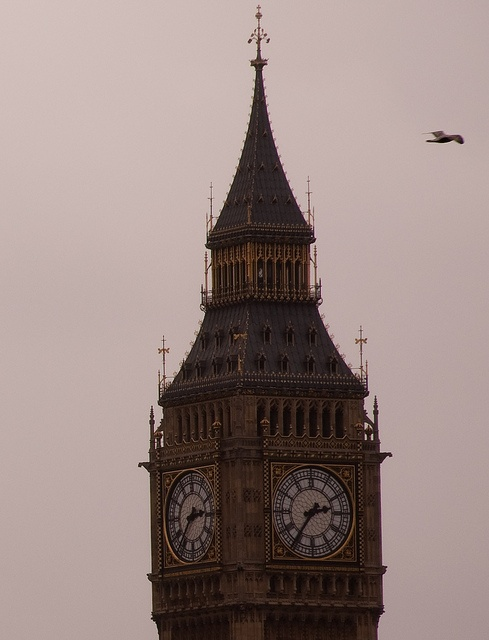
The infamous Big Ben clock tower with a bird flying over it.
A large clock  tower stands high above a town.
A bird flies past a tall clock tower.
a brown steeple with two large white clocks and a bird
A sky view of a bird flying past a large clock tower.